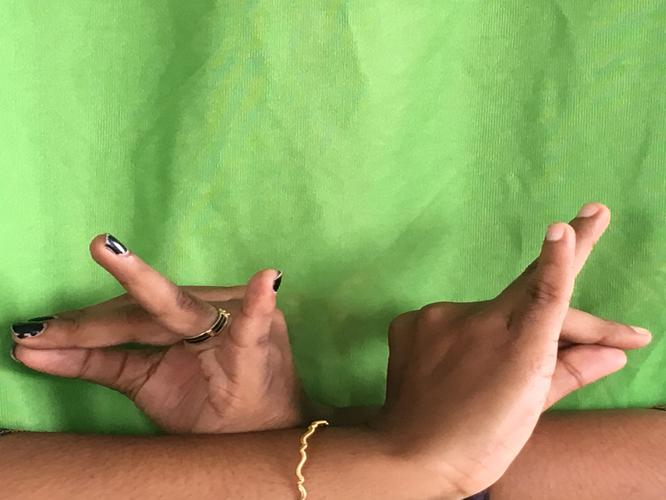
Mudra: Katakavardhana
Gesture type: double_hand